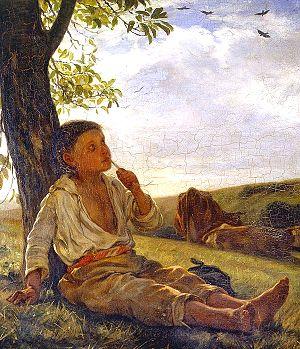
Léon Riesener, né le 21 janvier 1808 à Paris, mort dans la même ville le 25 mai 1878, est un peintre romantique français.